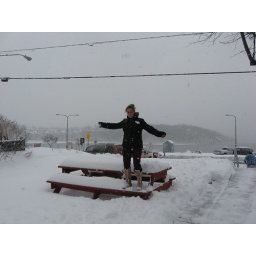
At our lake house in the cooollld